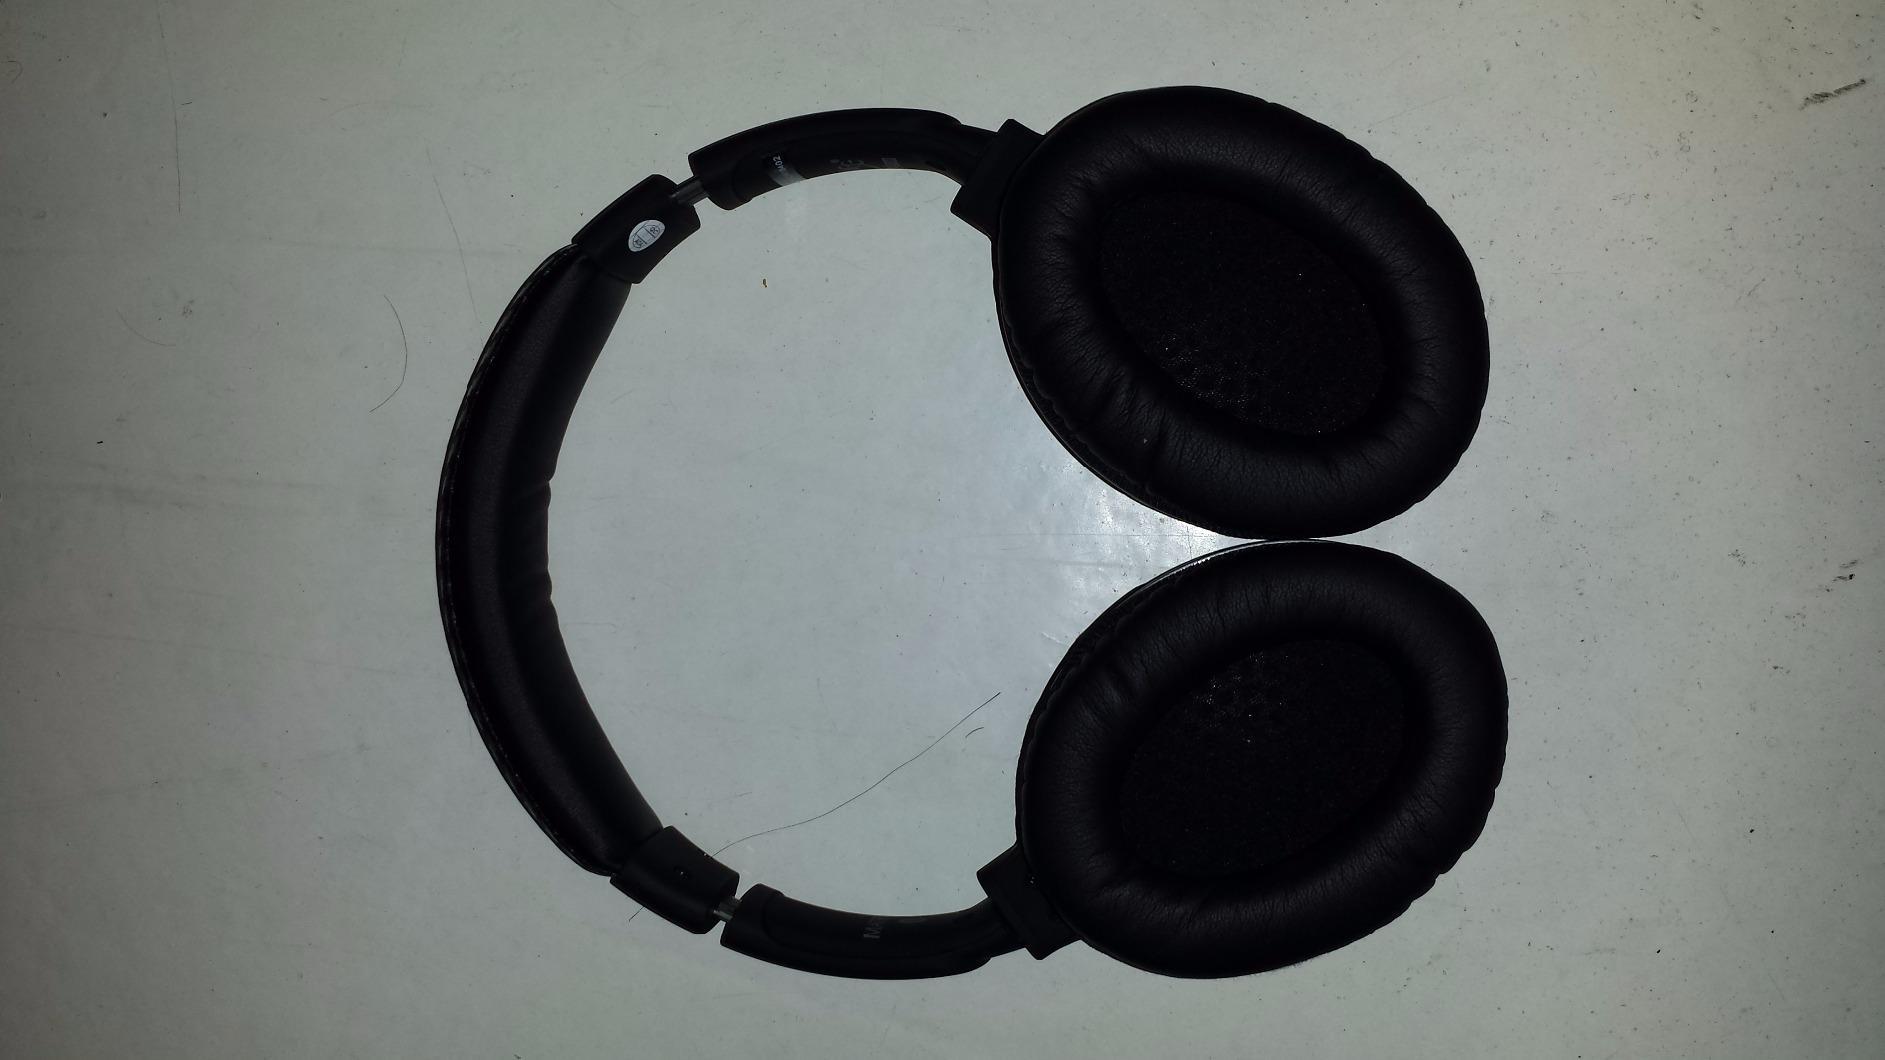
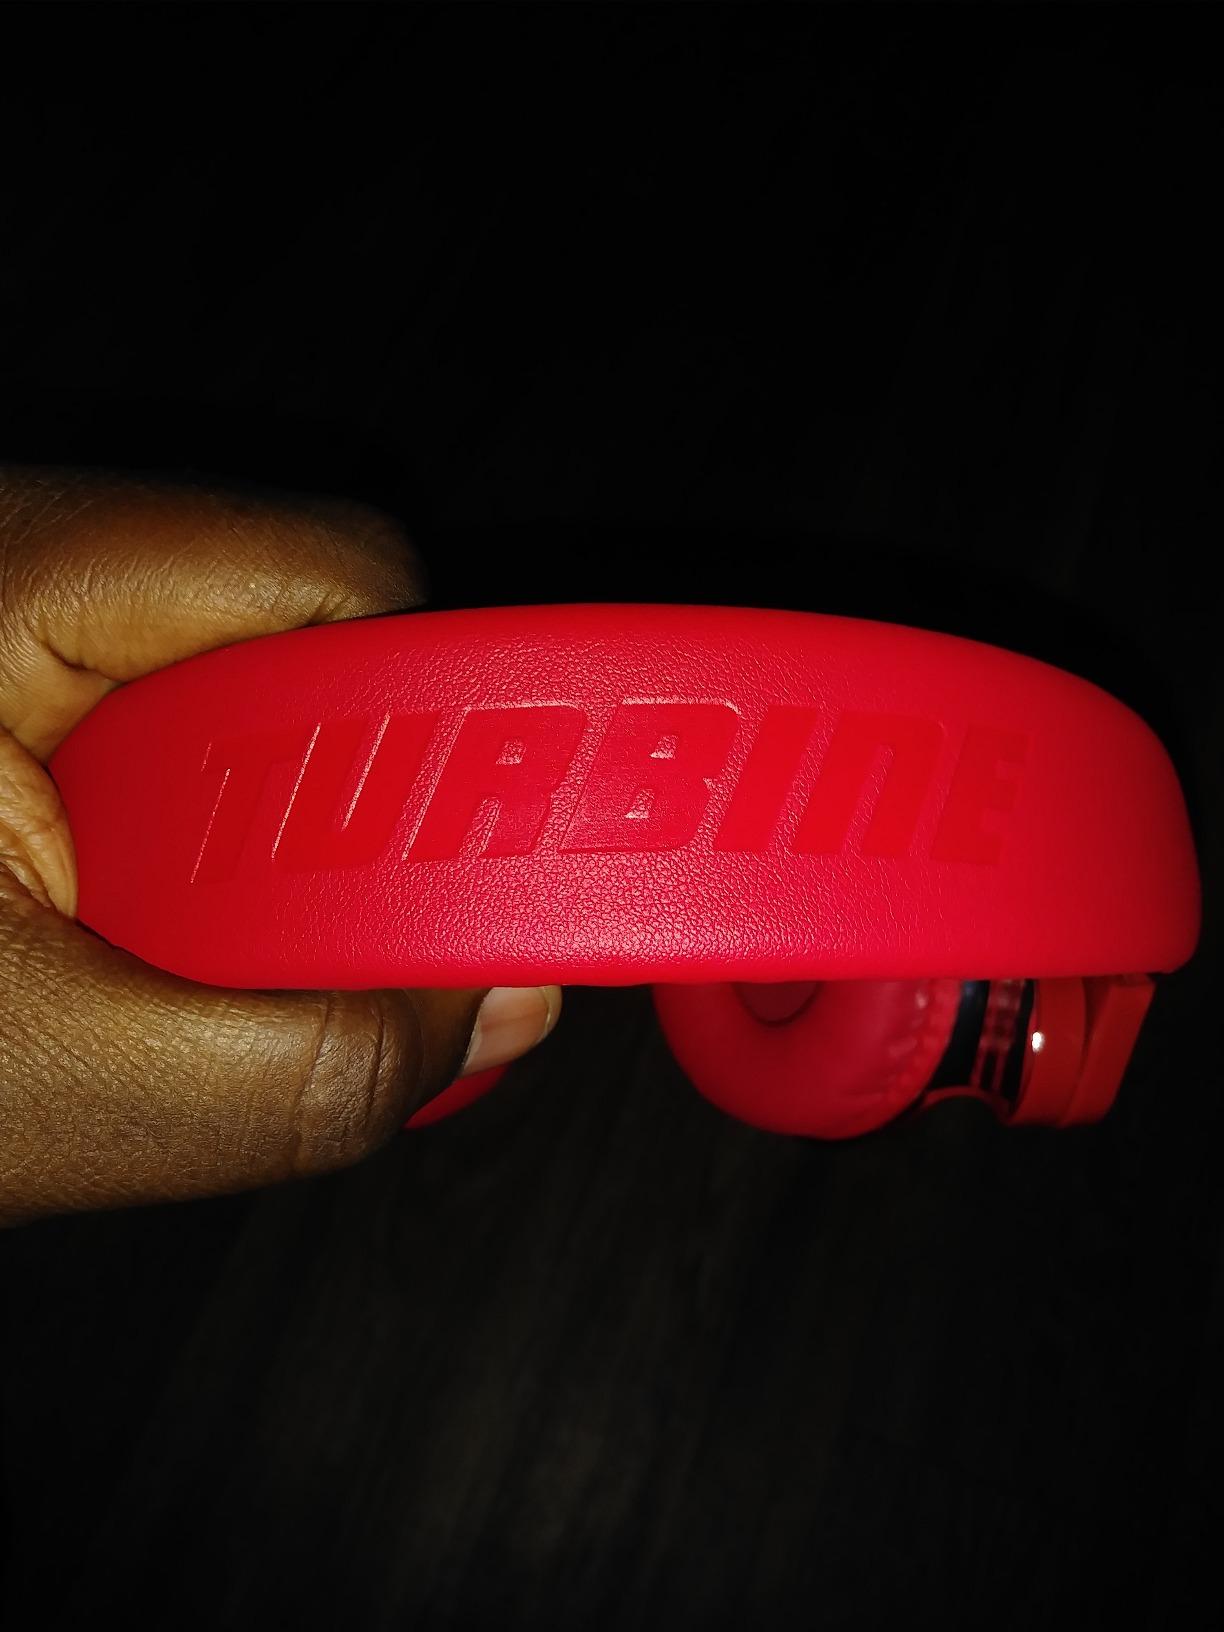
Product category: headphones
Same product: no